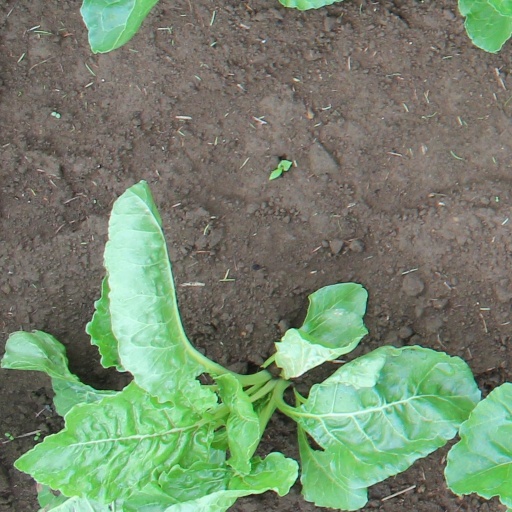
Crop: sugar beet